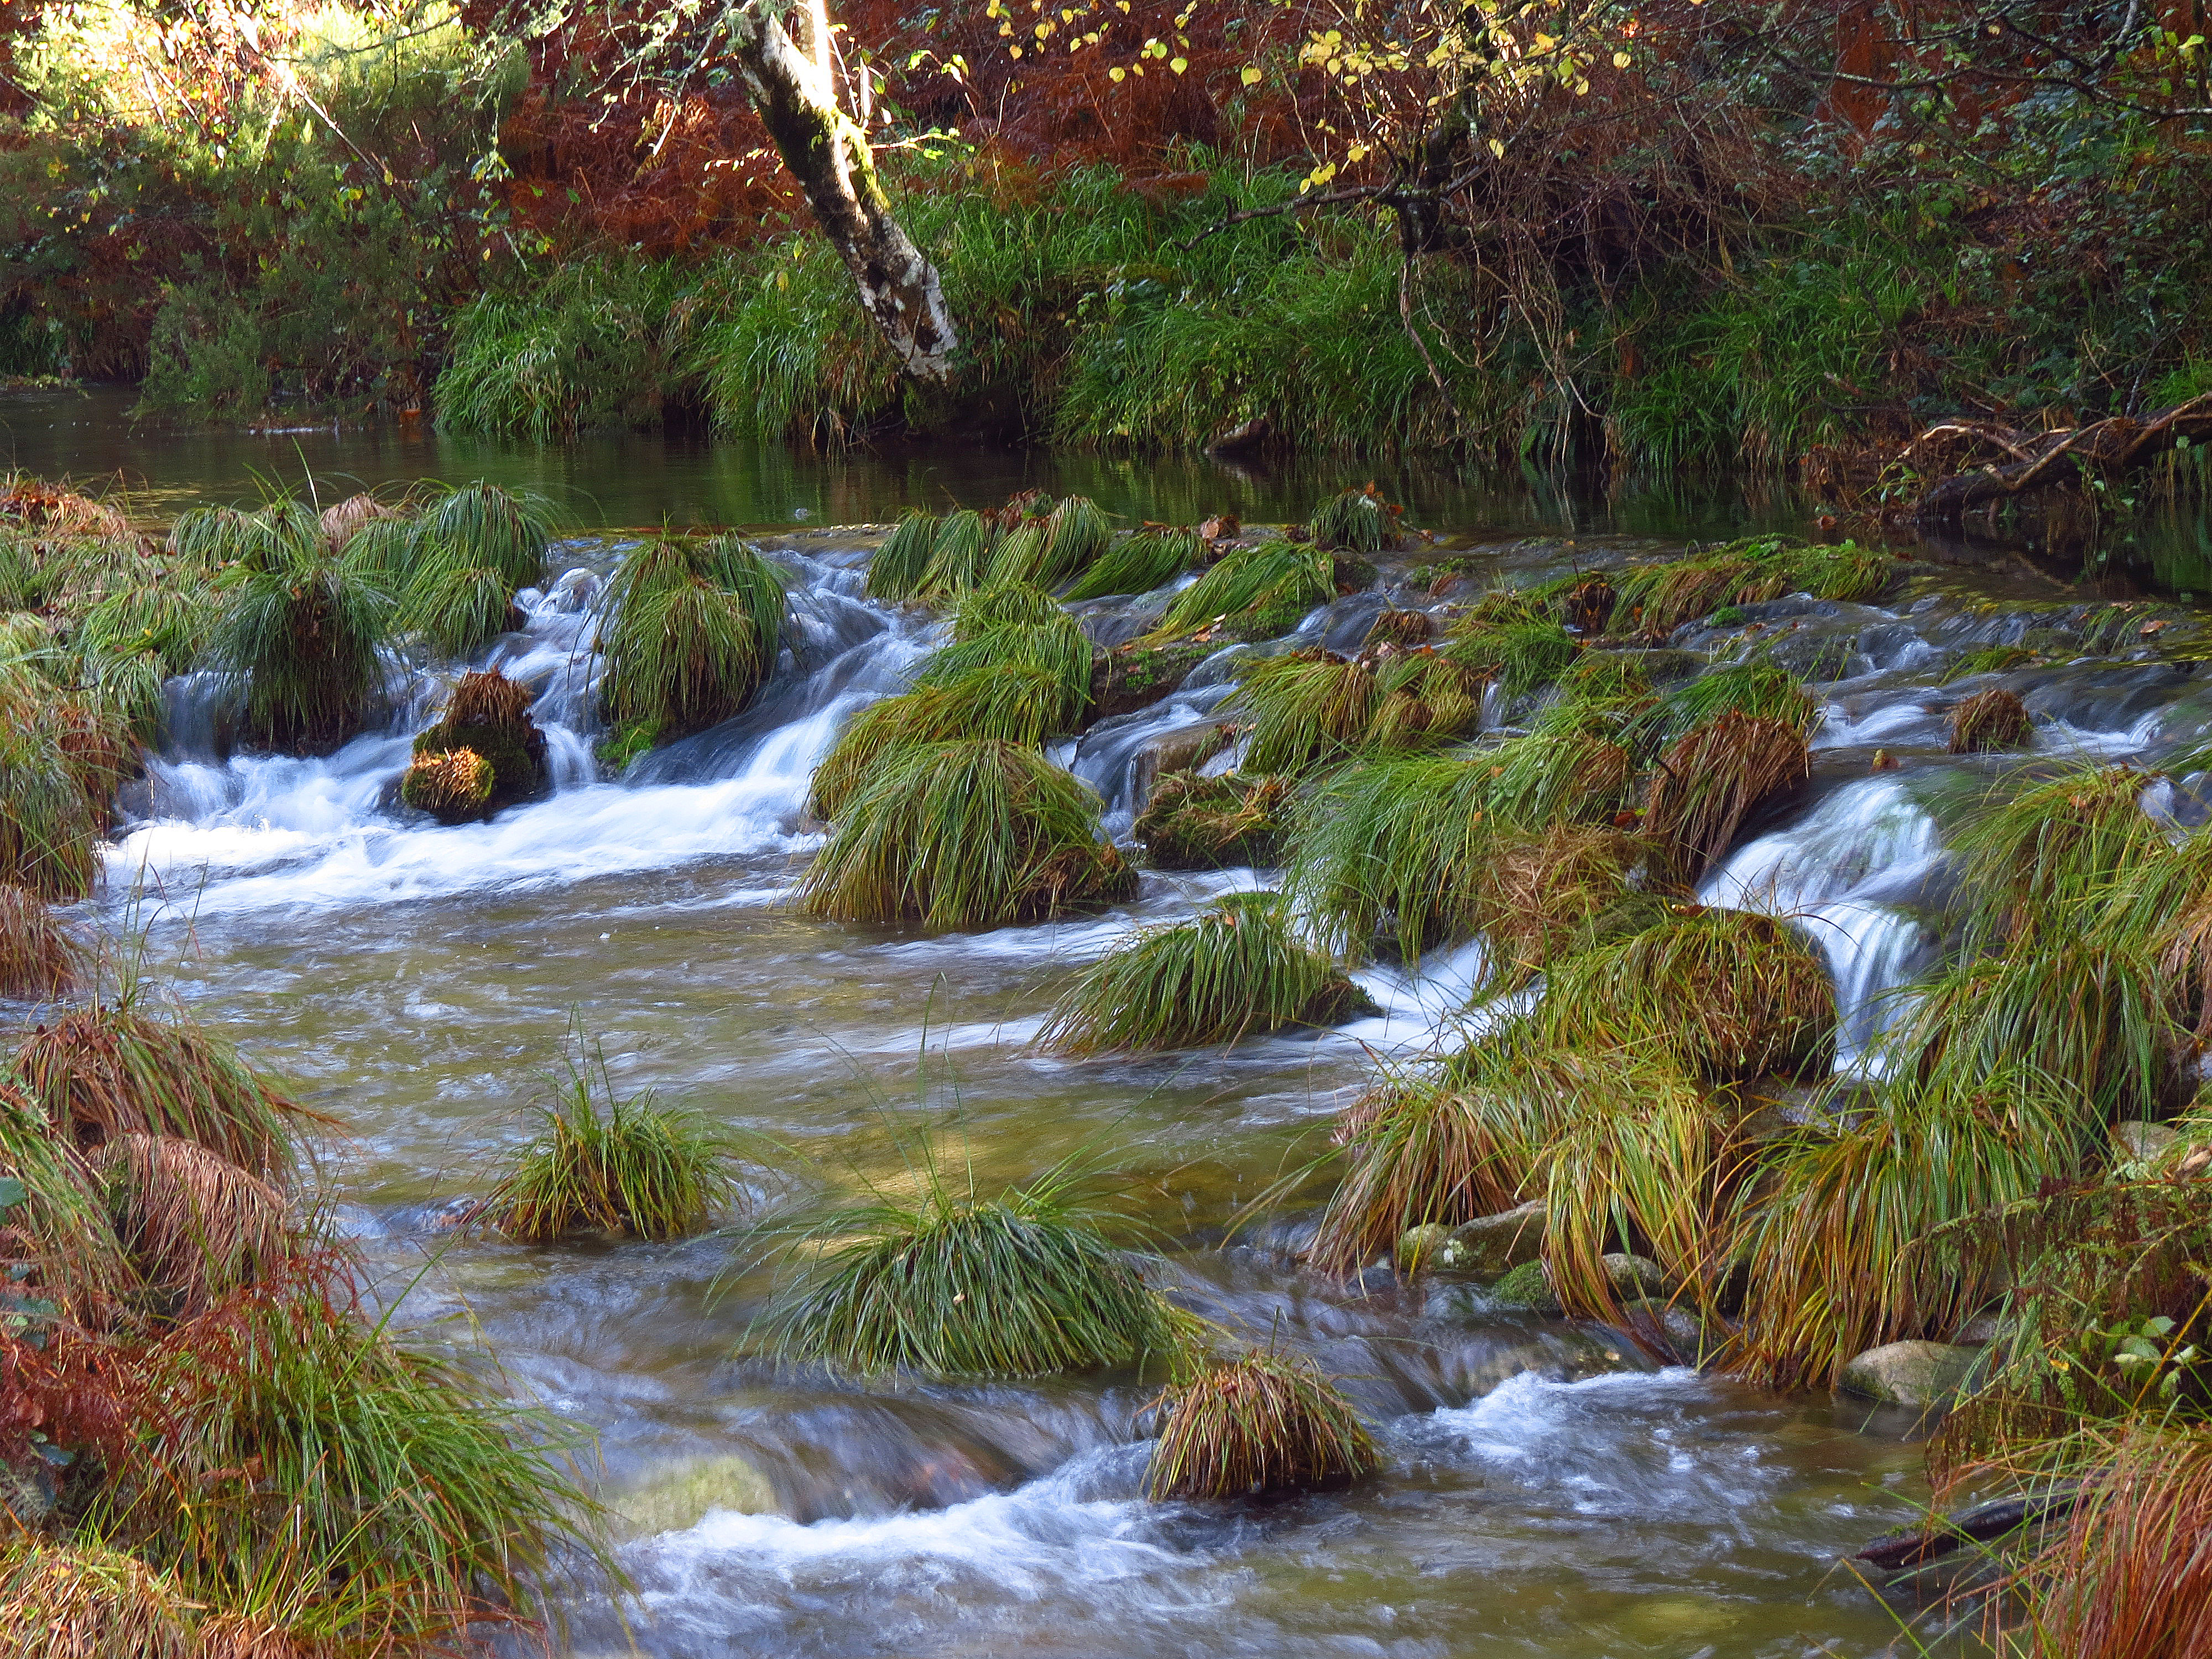
forest, creek, wilderness, river, stream, autumn, rapid, body of water, spain, vegetation, galicia, pontevedra, woodland, habitat, water feature, ecosystem, watercourse, espana, ggl1, gaby1, alama, rutadaliberdade, canonsx40hs, riobarbeira, landform, nature reserve, natural environment, geographical feature